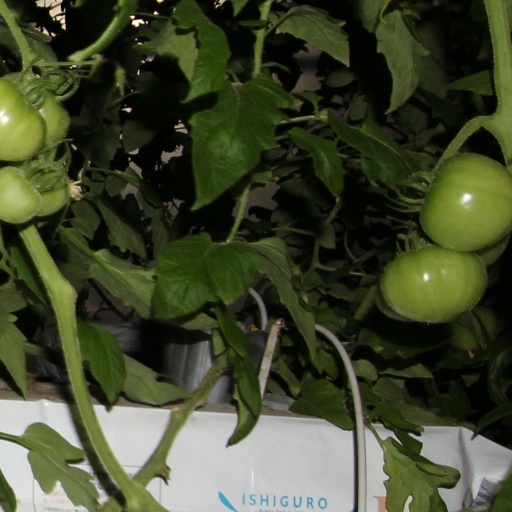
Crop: tomato